List of mayors of Murten

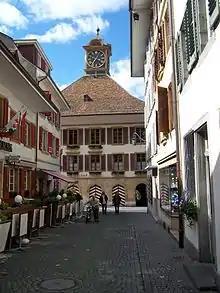
Rathaus Murten

This is a list of mayors of Murten ("Stadtammann von Murten", "Syndic de Morat"), Canton of Fribourg, Switzerland.